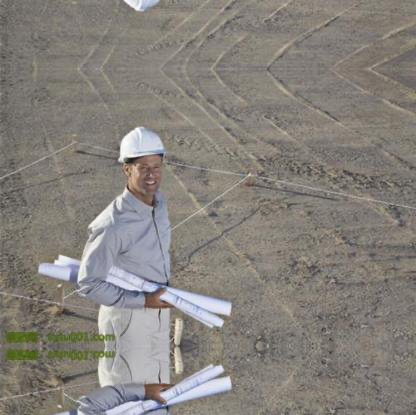
Objects in the image:
label: helmet
label: helmet